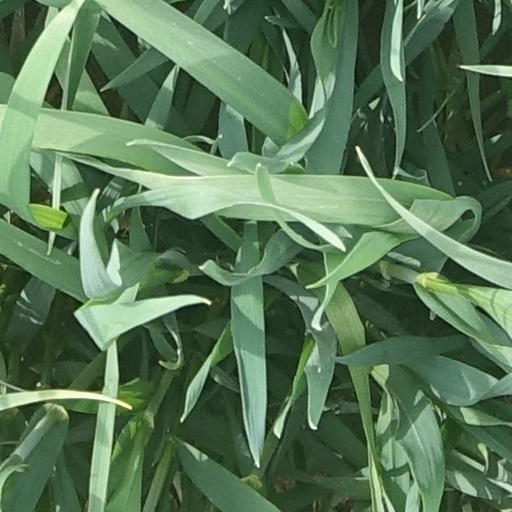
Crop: wheat